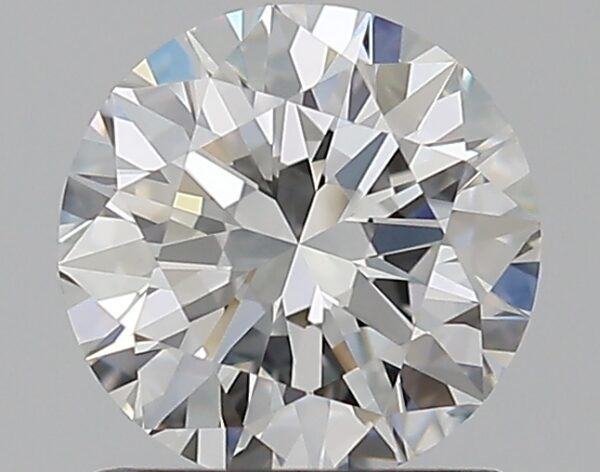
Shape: round
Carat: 1.01
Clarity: VVS2
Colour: G
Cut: EX
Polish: EX
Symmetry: EX
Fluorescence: N
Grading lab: GIA
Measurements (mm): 6.43 x 6.47 x 3.98